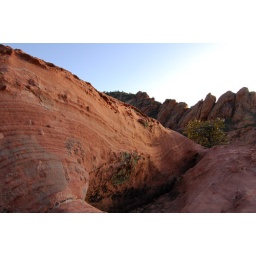
sunset in red rock canyon park